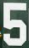
Number: 5